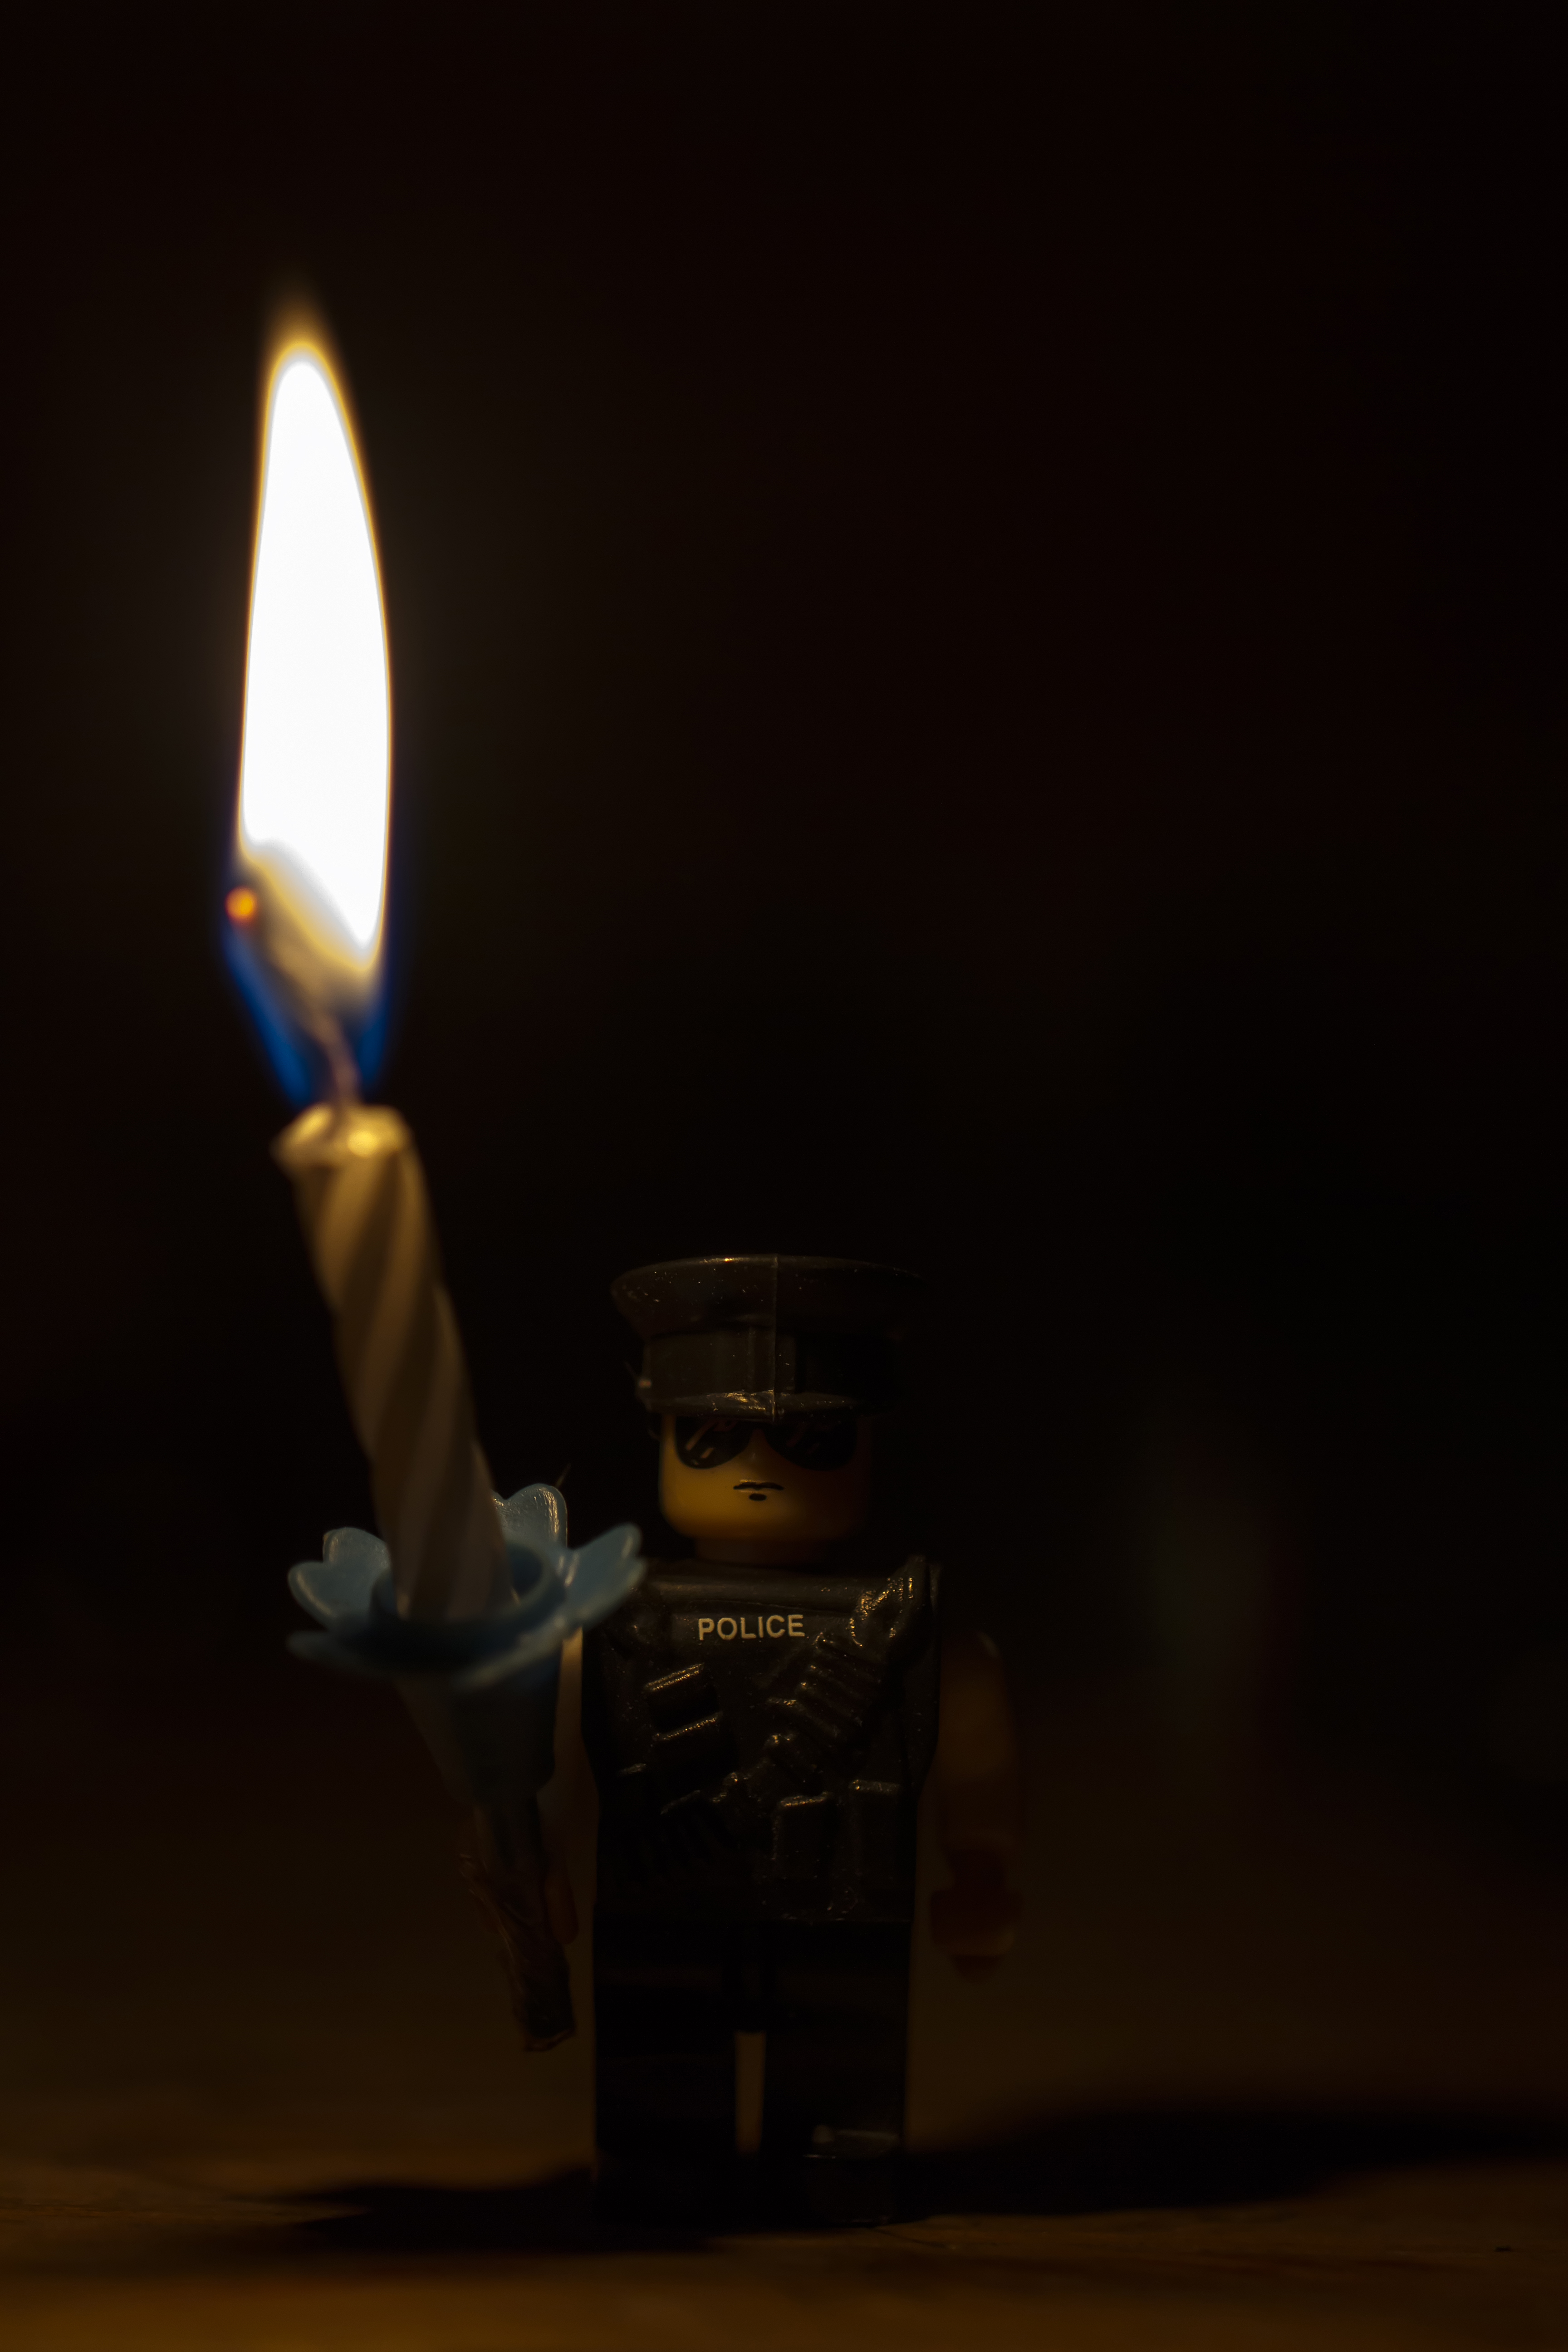
light, night, macro, flame, darkness, candle, lighting, uk, indoors, canon7d, nikkvalentine, peterborough, tabletopphotography, wackyweekends, legoman